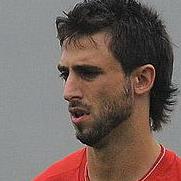
Age: 25